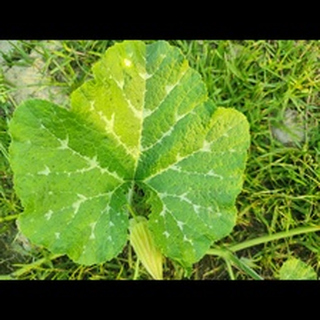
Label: pumpkin_bacterial_leaf_spot